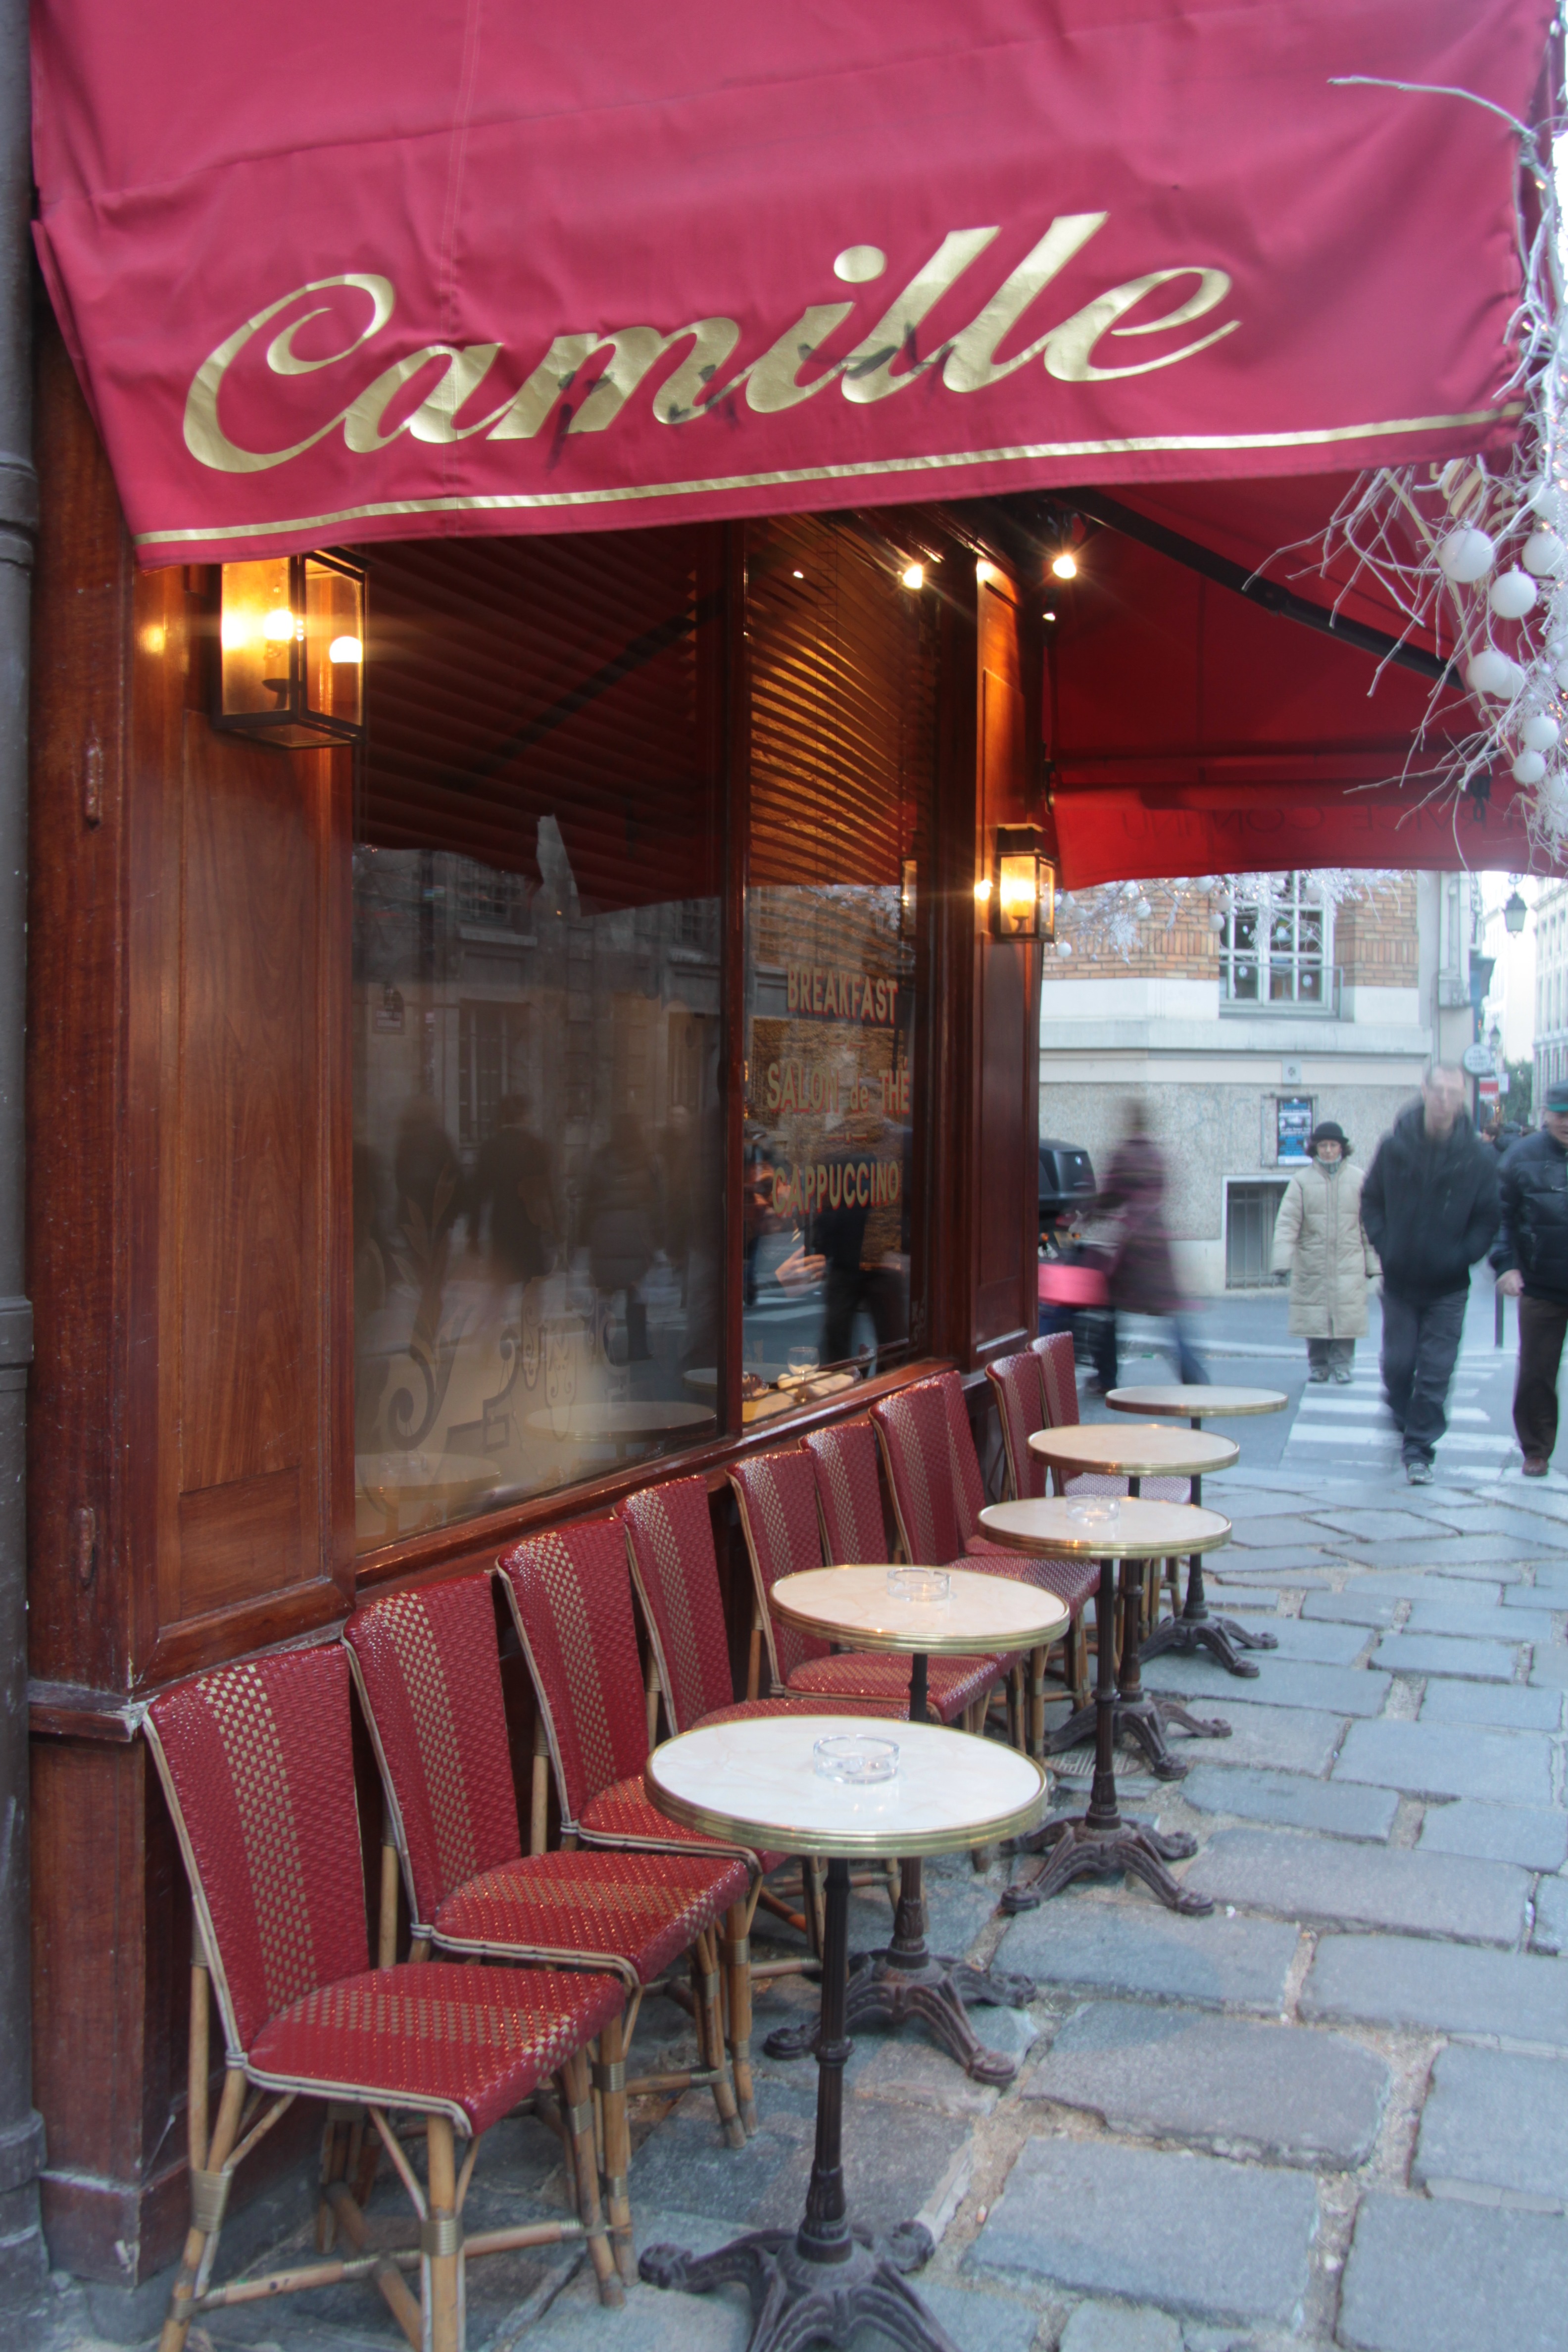
coffee, restaurant, paris, bar, food, interior design, camille, coffeehouse